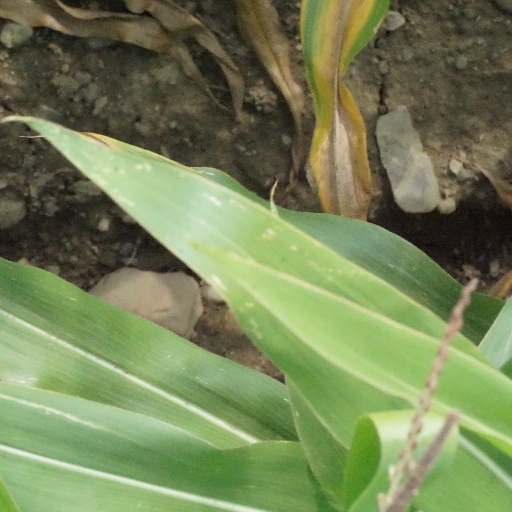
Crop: maize; corn